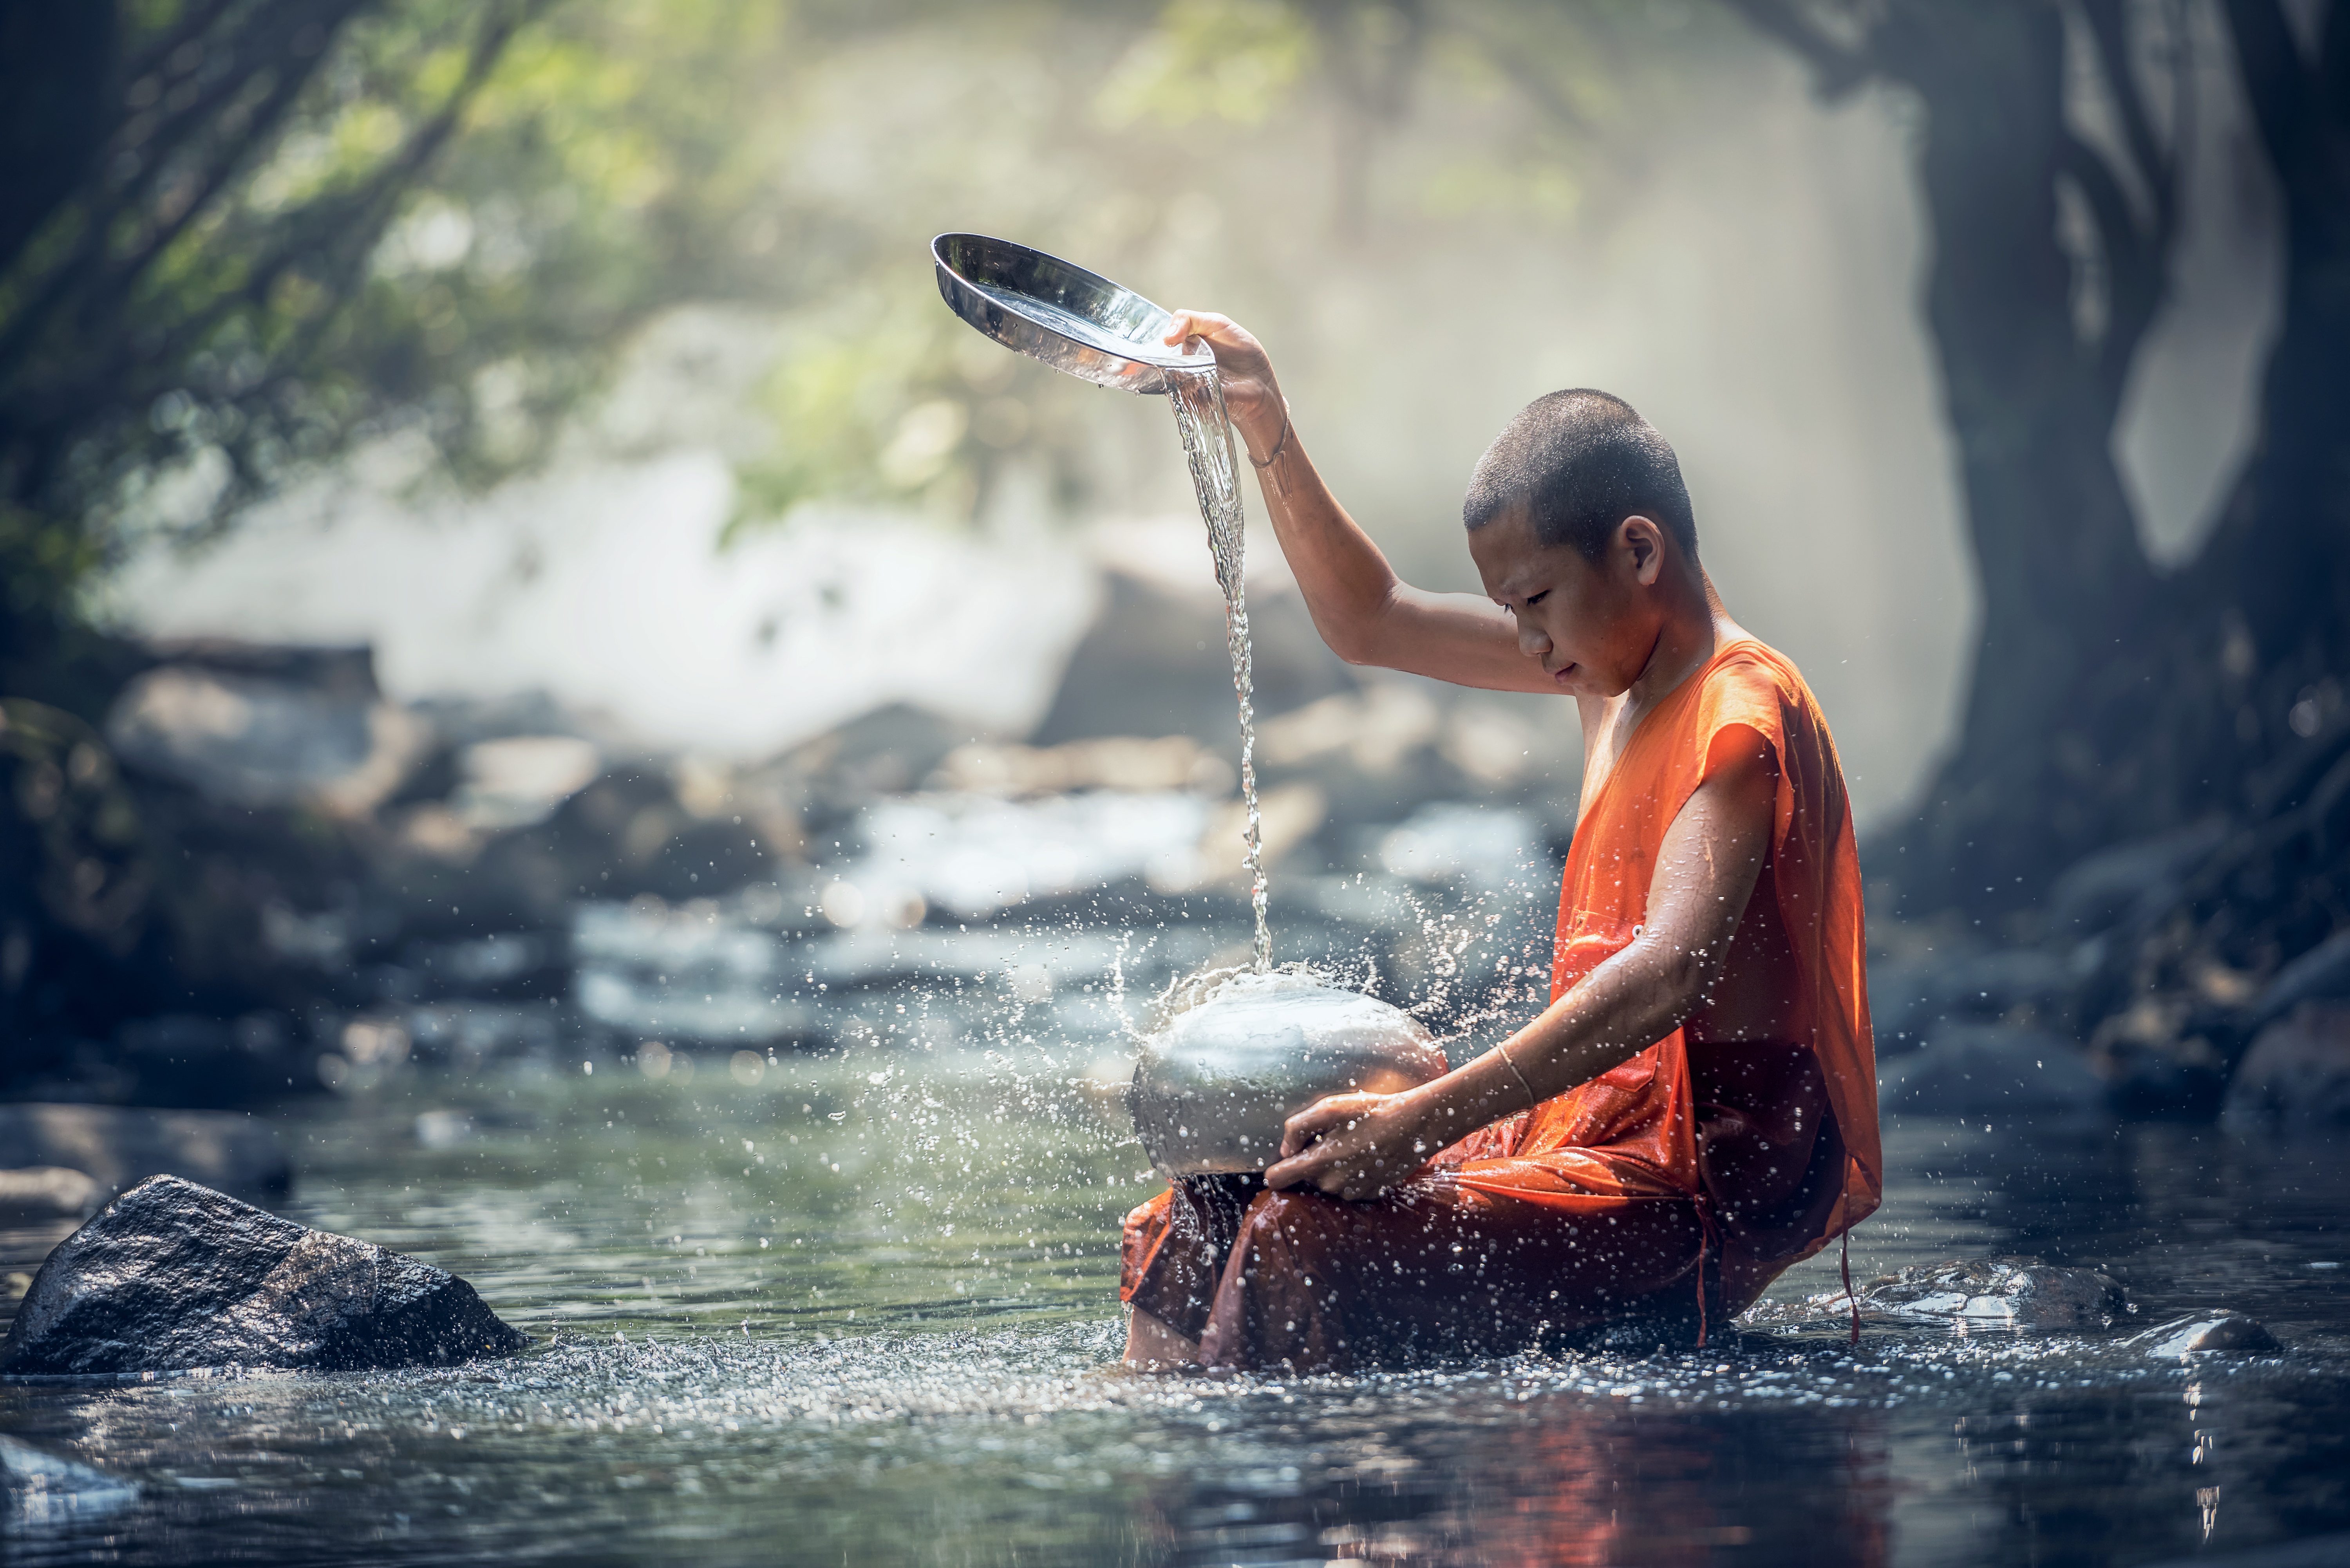
sea, water, architecture, golden, color, peace, buddhist, buddhism, religion, asia, ancient, measure, extreme sport, jewelry, thailand, spiritual, sculpture, tour, background, meditation, gold, boating, faith, buddha, culture, worship, cleaning, sacred, bangkok, oriental, soul, the symbol, novice, the format, the scene, to the east, quiet and peaceful, a blessing, the lord, relaxing holiday, an unforgettable